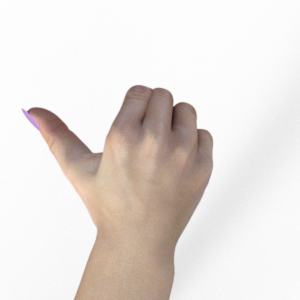
Label: rock